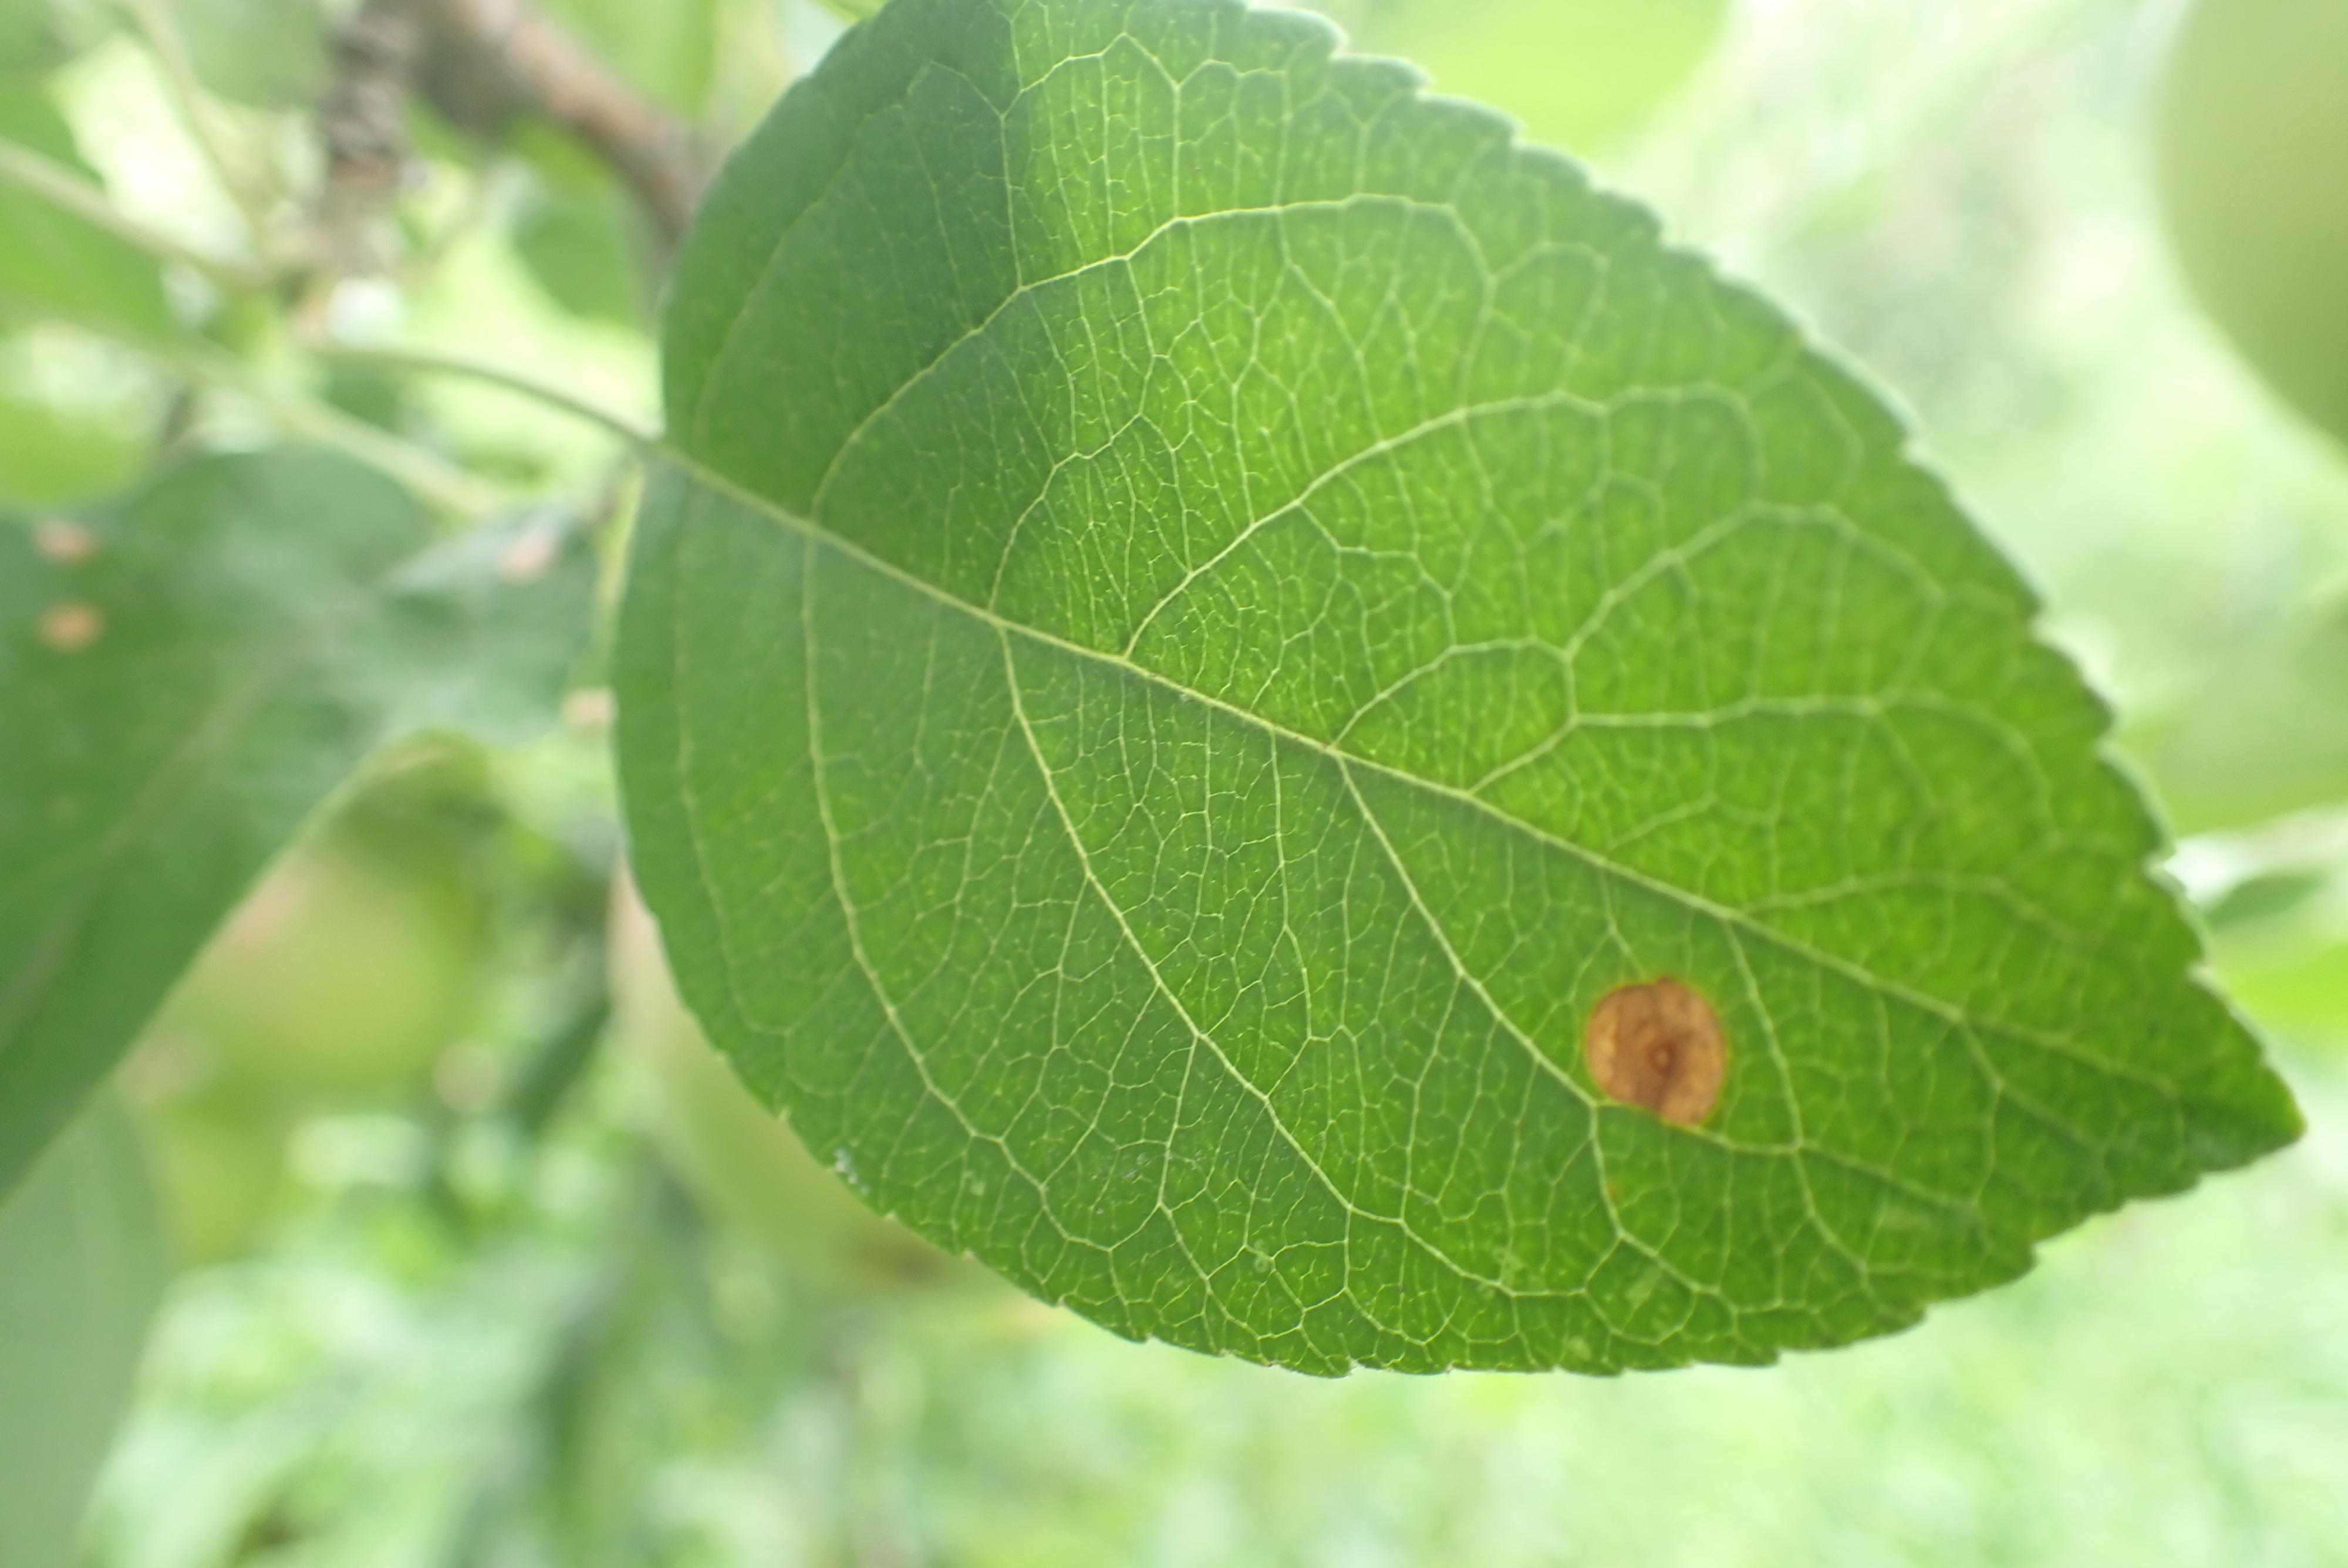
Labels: frog_eye_leaf_spot